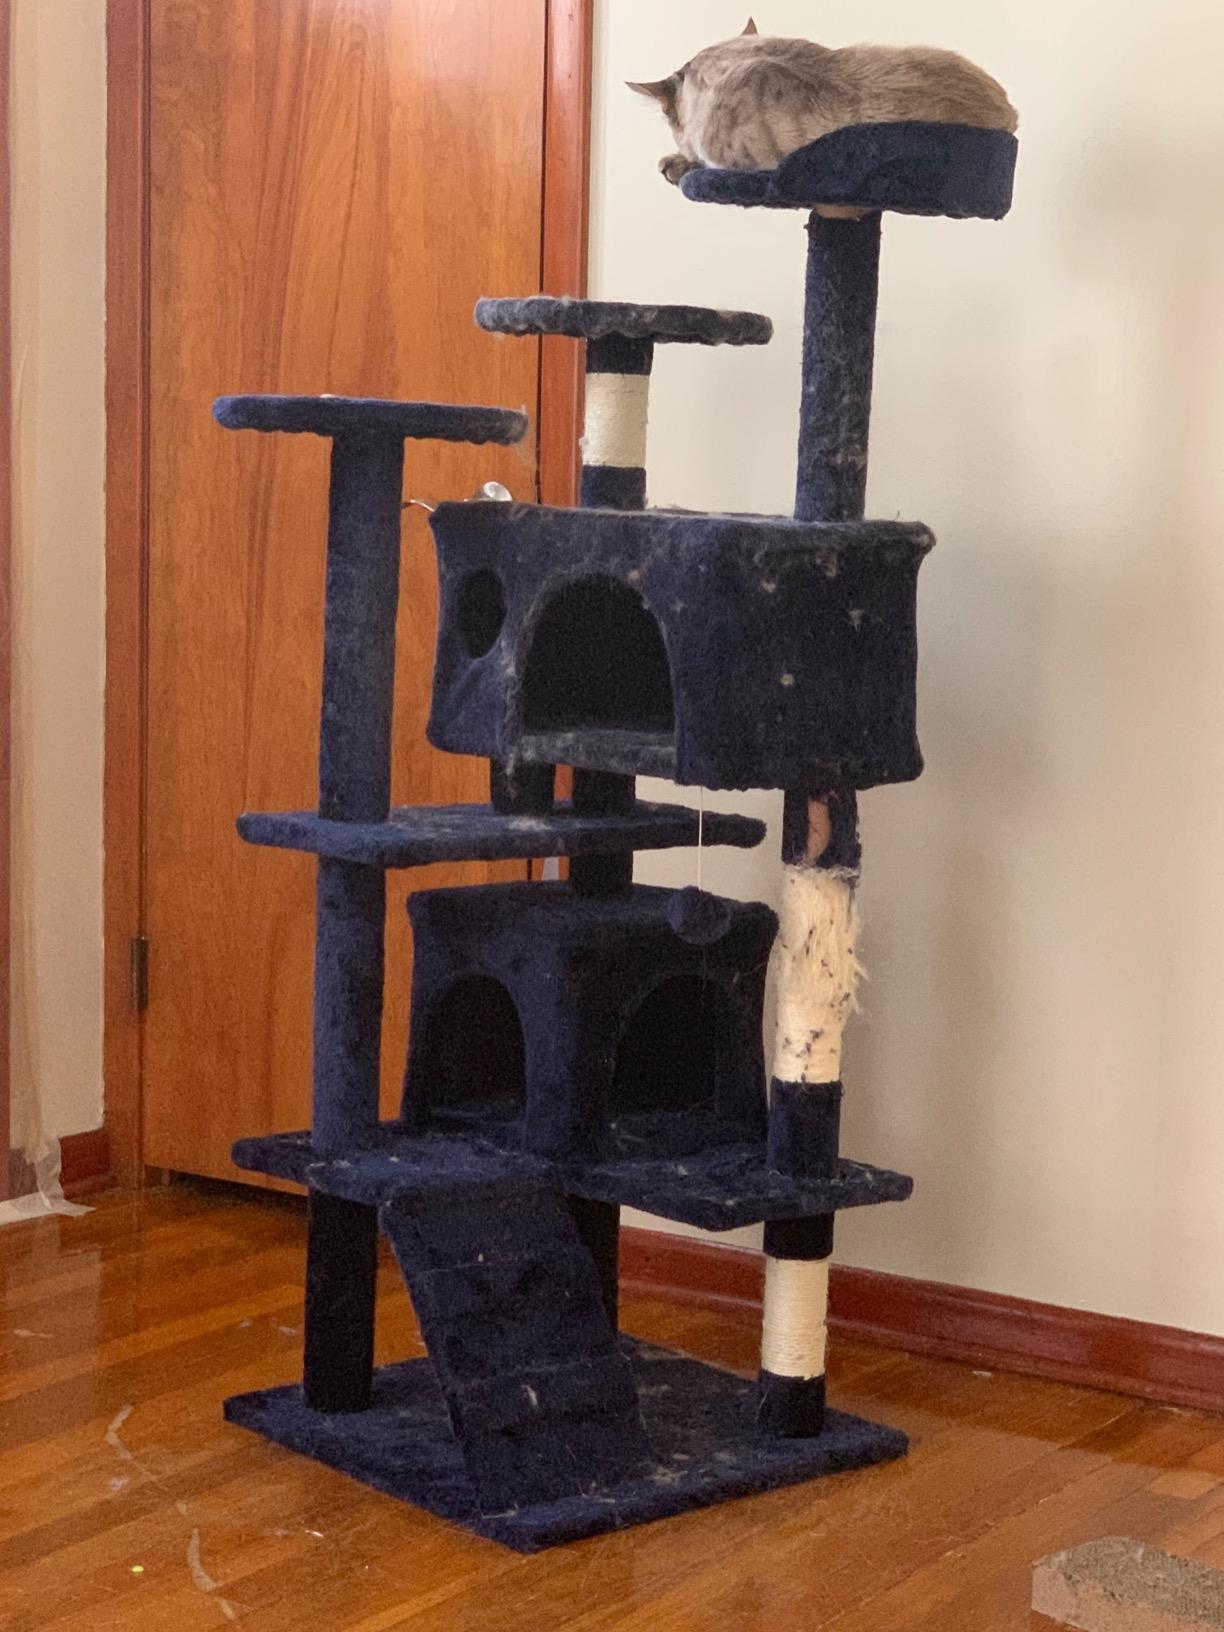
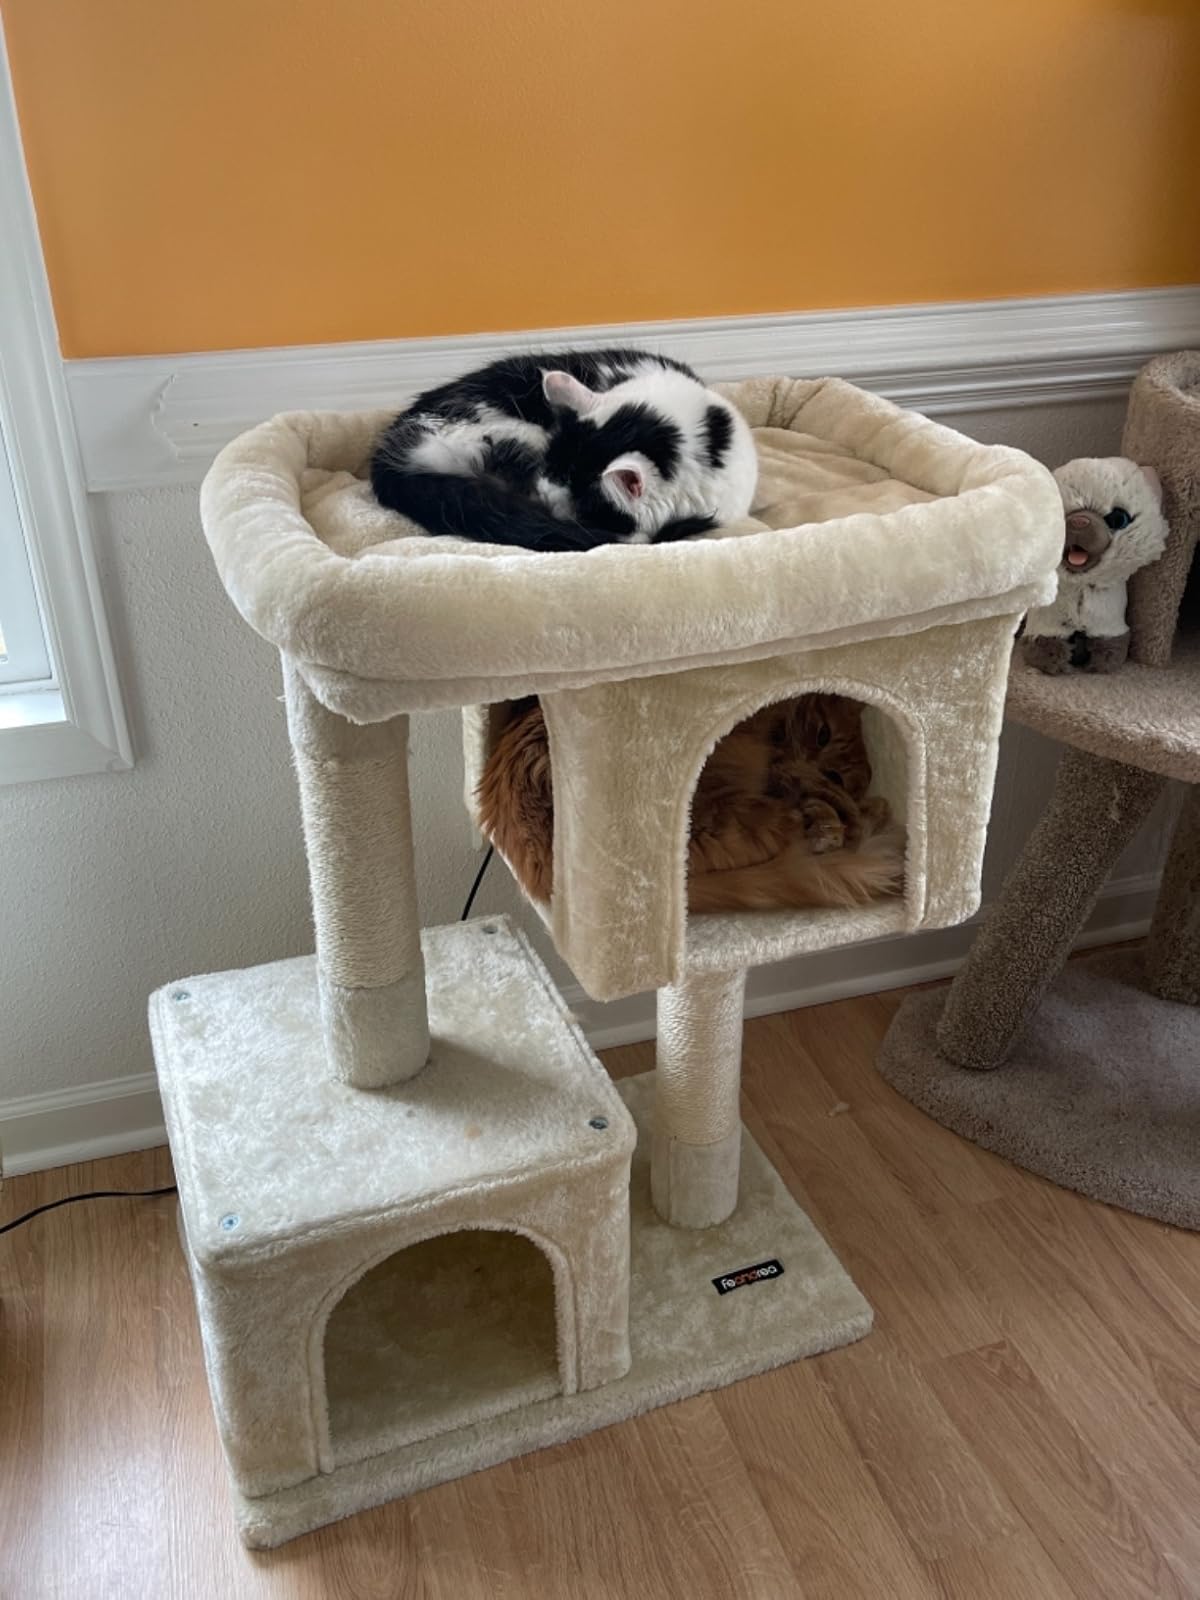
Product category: items_cat tree
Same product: no